Edmund Ironside, 1st Baron Ironside

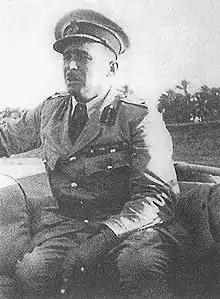
Ironside in Iran in 1920

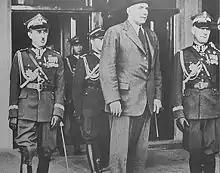
Ironside (centre) with Polish Chief of Staff General Wacław Stachiewicz (left)

Ironside remained with 99th Brigade for only six months; in September 1918, he was attached to the Allied Expeditionary Force fighting the Bolsheviks in northern Russia, and in November given command of the force, retaining his temporary rank of Brigadier-General. Before leaving, he appeared on the electoral platform of Oswald Mosley, who campaigned successfully as a Conservative from the Harrow constituency in the December 1918 general election. The posting to Arkhangelsk was his first independent command, and he threw himself fully into it; for over a year, he travelled continually along the Northern Dvina to keep control of his scattered international forces, at one point narrowly escaping assassination. However, the Red Army managed eventually to gain a superior position in the Civil War and in late 1919 he was forced to abandon the White Army to their fate. In November he handed command over to Henry Rawlinson, who would supervise the eventual withdrawal, and returned to Britain. Ironside was appointed a Knight Commander of the Order of the Bath, and promoted to substantive major-general for his efforts; this made him one of the youngest Major-Generals in the British Army.